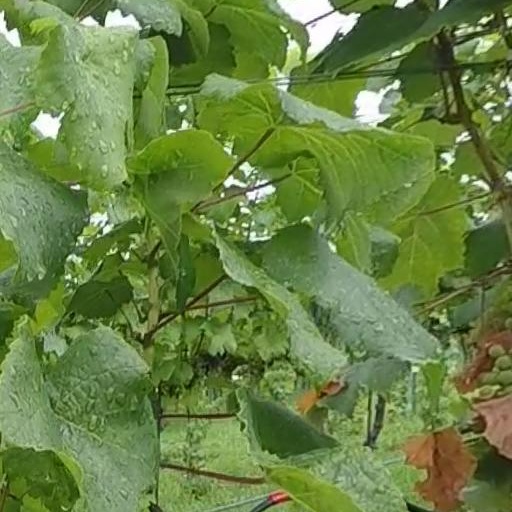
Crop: grape